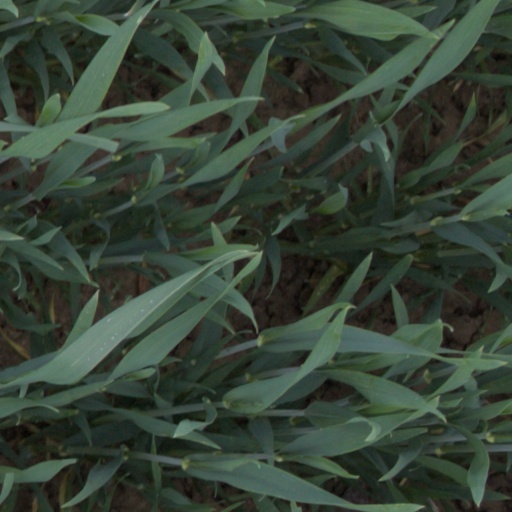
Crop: wheat